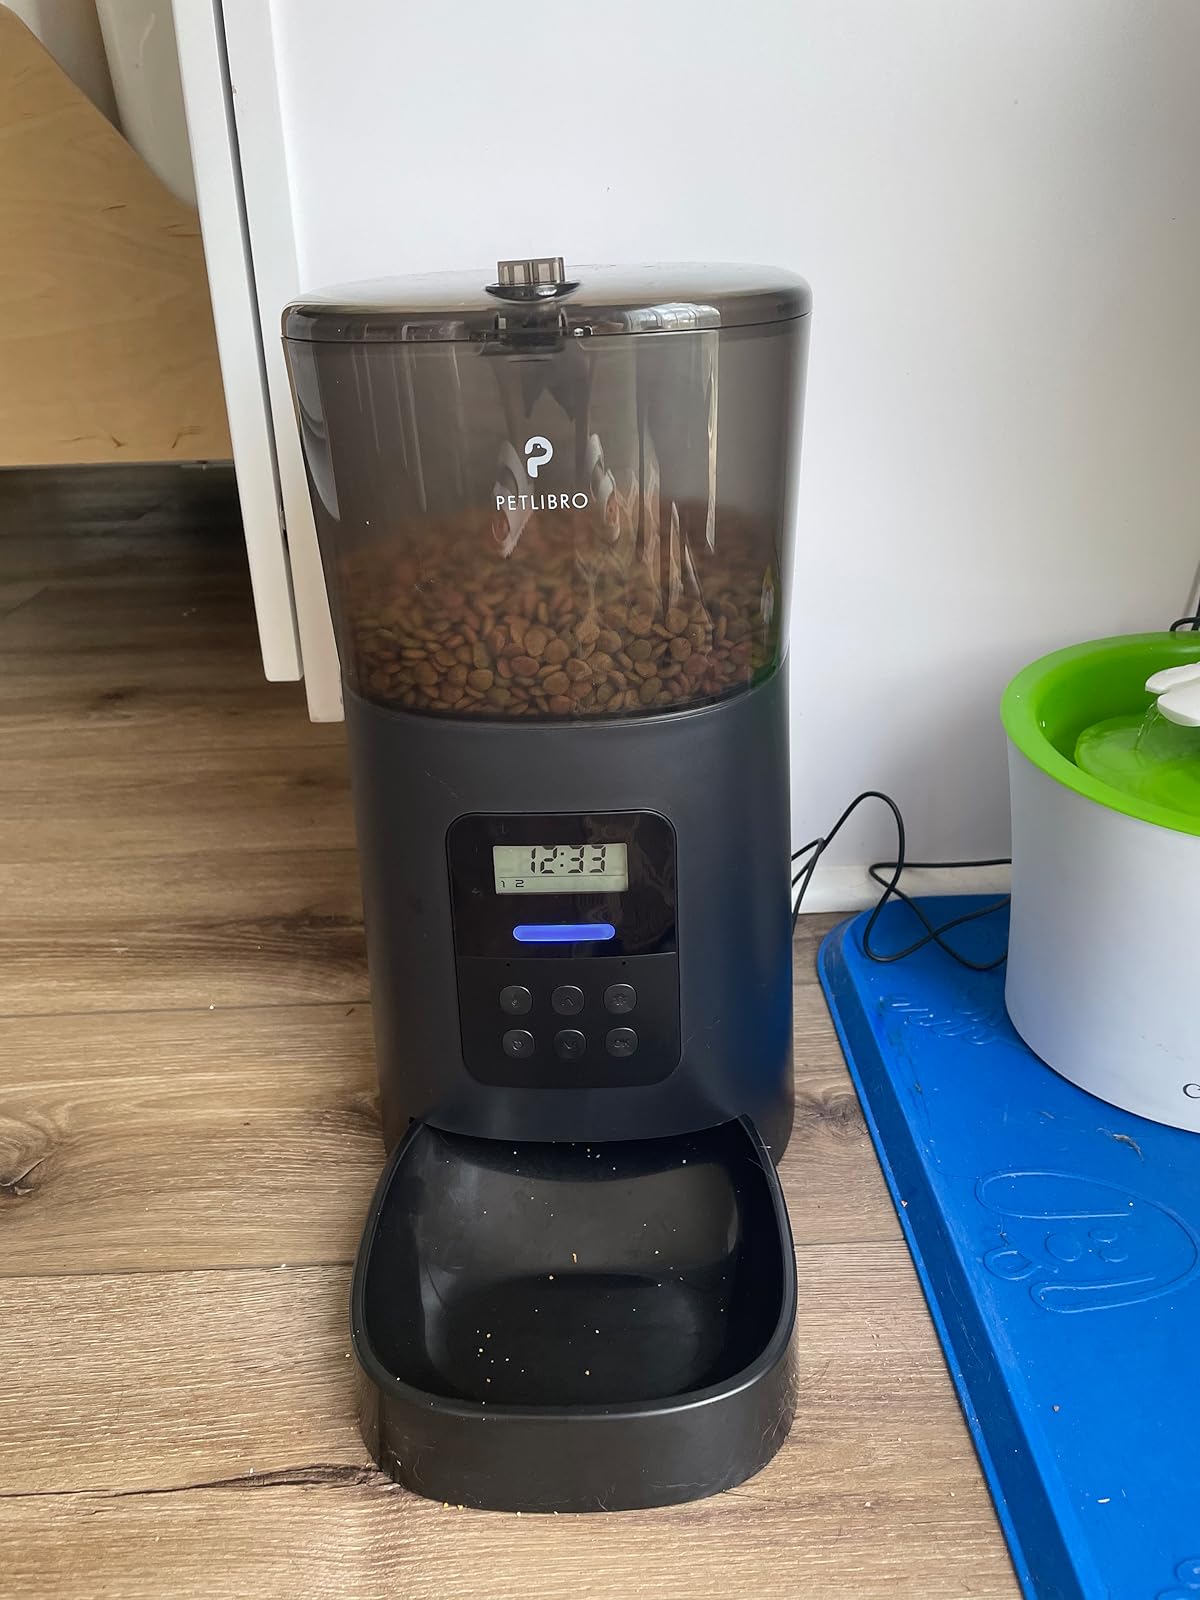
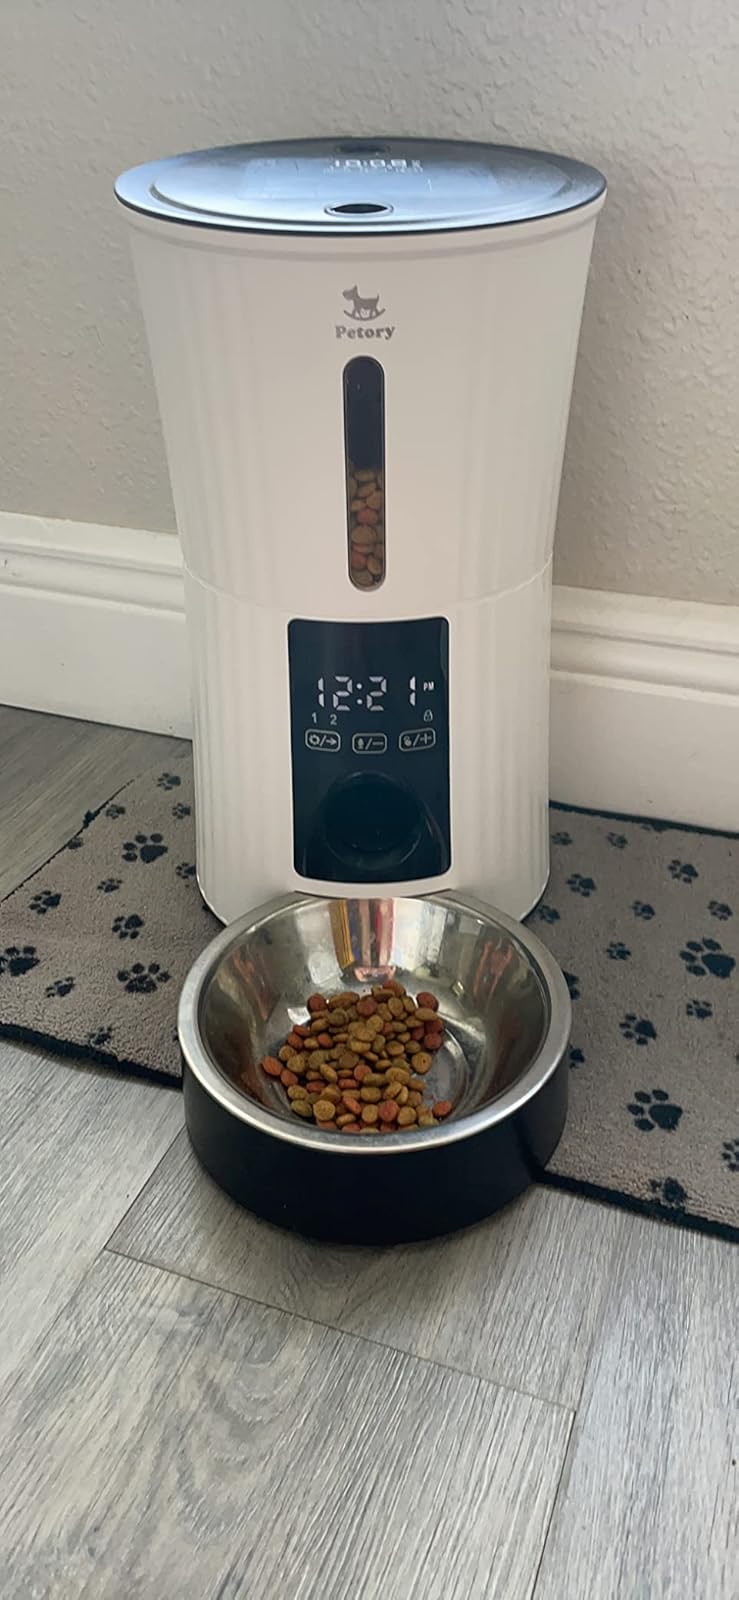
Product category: items_feeder
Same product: no